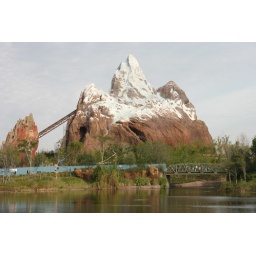
so yes, this will be the new mountain ride for disney world in animal kingdom